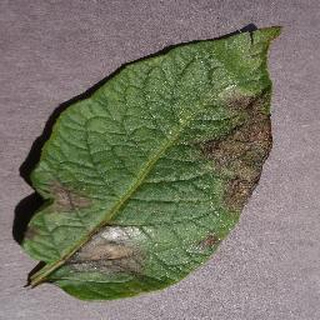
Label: potato_late_blight